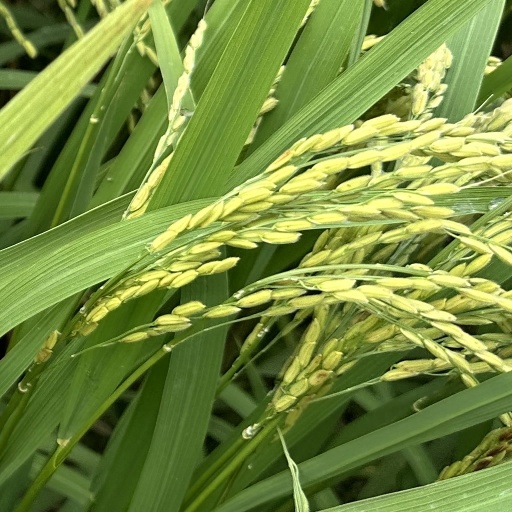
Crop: rice